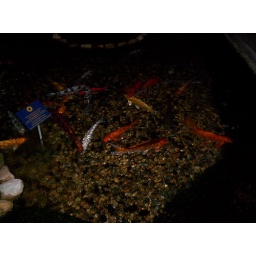
i'm pretty sure that sign said don't touch the fish in more or less words, i didn't listen..